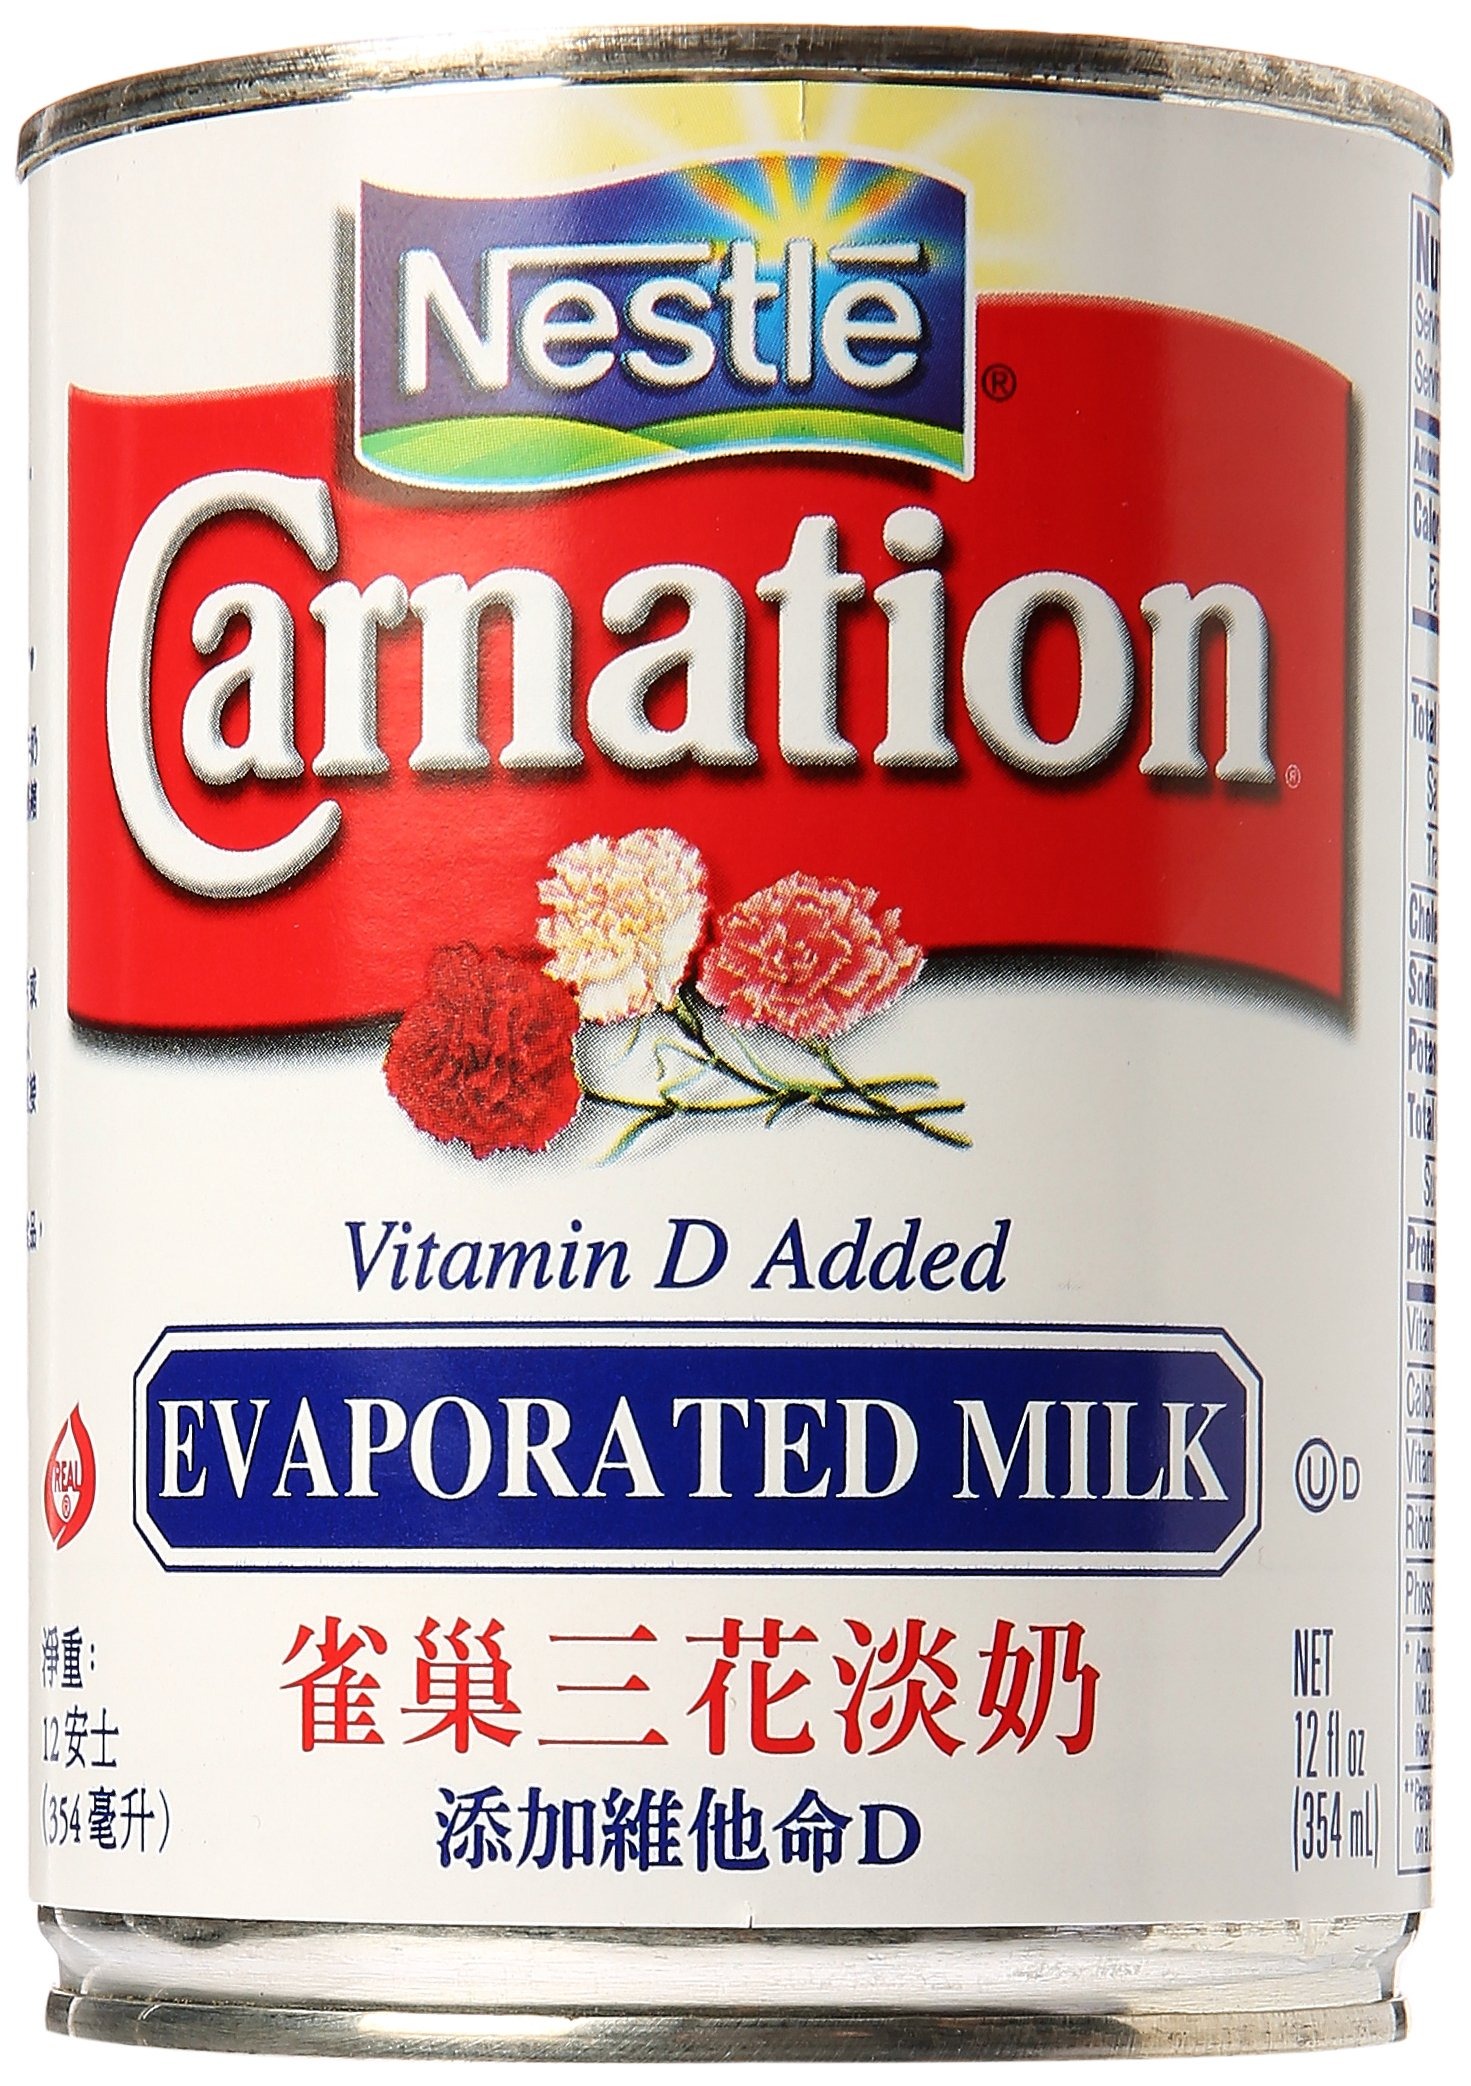
Item Name: Carnation Evaporated Milk
Bullet Point 1: Buy Local Market
Bullet Point 2: Brought to you by your local merchant
Bullet Point 3: Thank you for supporting your local economy
Product Description: Nestle Carnation Evaporated Milk (Leche Evaporada) in 12fl oz (354 ml) can. Vitamin D added. Use carnation in all yout cooking and baking recipes to make them taste their best. Carnation is the Cooking Milk. Product of Nestle Switzerland.
Value: 12.0
Unit: Fl Oz

Price: 1.96